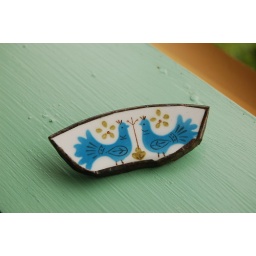
Got this bird broach from the craft market in Whanganui. It's made from broken china.